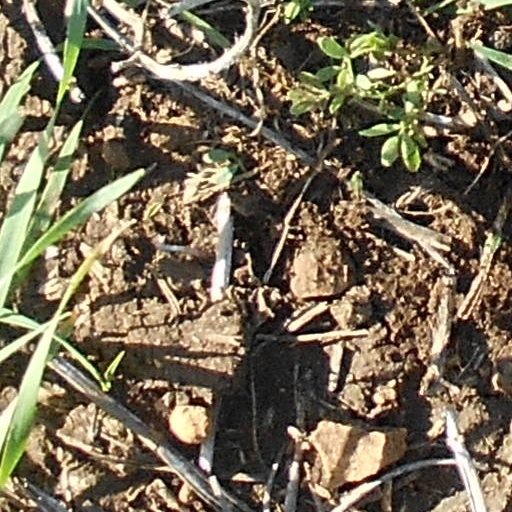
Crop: wheat